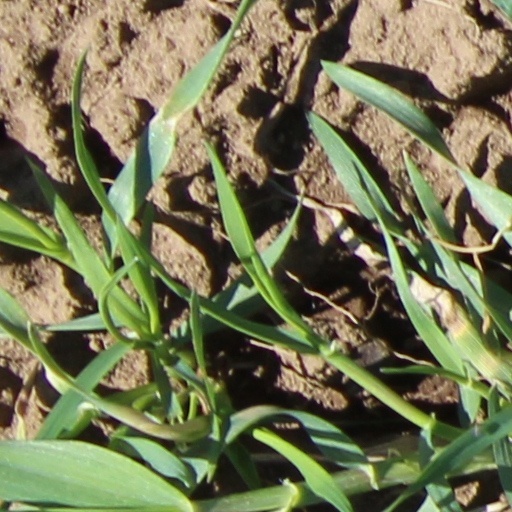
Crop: wheat